All Star Glam Exam

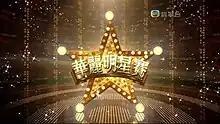
Title card

All Star Glam Exam is a Hong Kong game show produced by Television Broadcasts Limited (TVB). The premiere episode aired on the TVB Jade and TVB HD Jade channels on 27 February 2011 and is slated to run for 18 episodes. Hosted by the Cantopop band Grasshopper, the show also consists of assistant hosts Suyen Cheung, Candy Chang, Nadia Lun, and Nicole Wan, collectively known as "The Star Ladies."